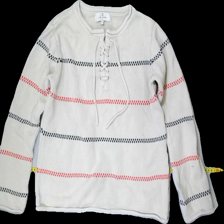
View: front
Type: Sweater
Category: Ladies
Brand: Flash
Colors: Red, Blue, Beige
Material: 100%cott
Pattern: Striped
Cut: Regular
Size: L
Season: All
Stains: Minor
Damage: stain
Price range: <50
Recommended usage: Recycle